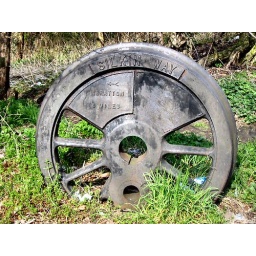
wheel map thing.. by the blue pig